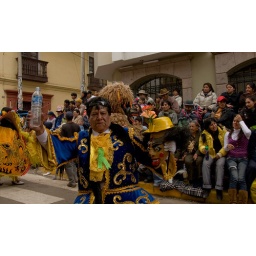
Peru - Puno - Festival de Candelaria - I wonder if that's water in that bottle